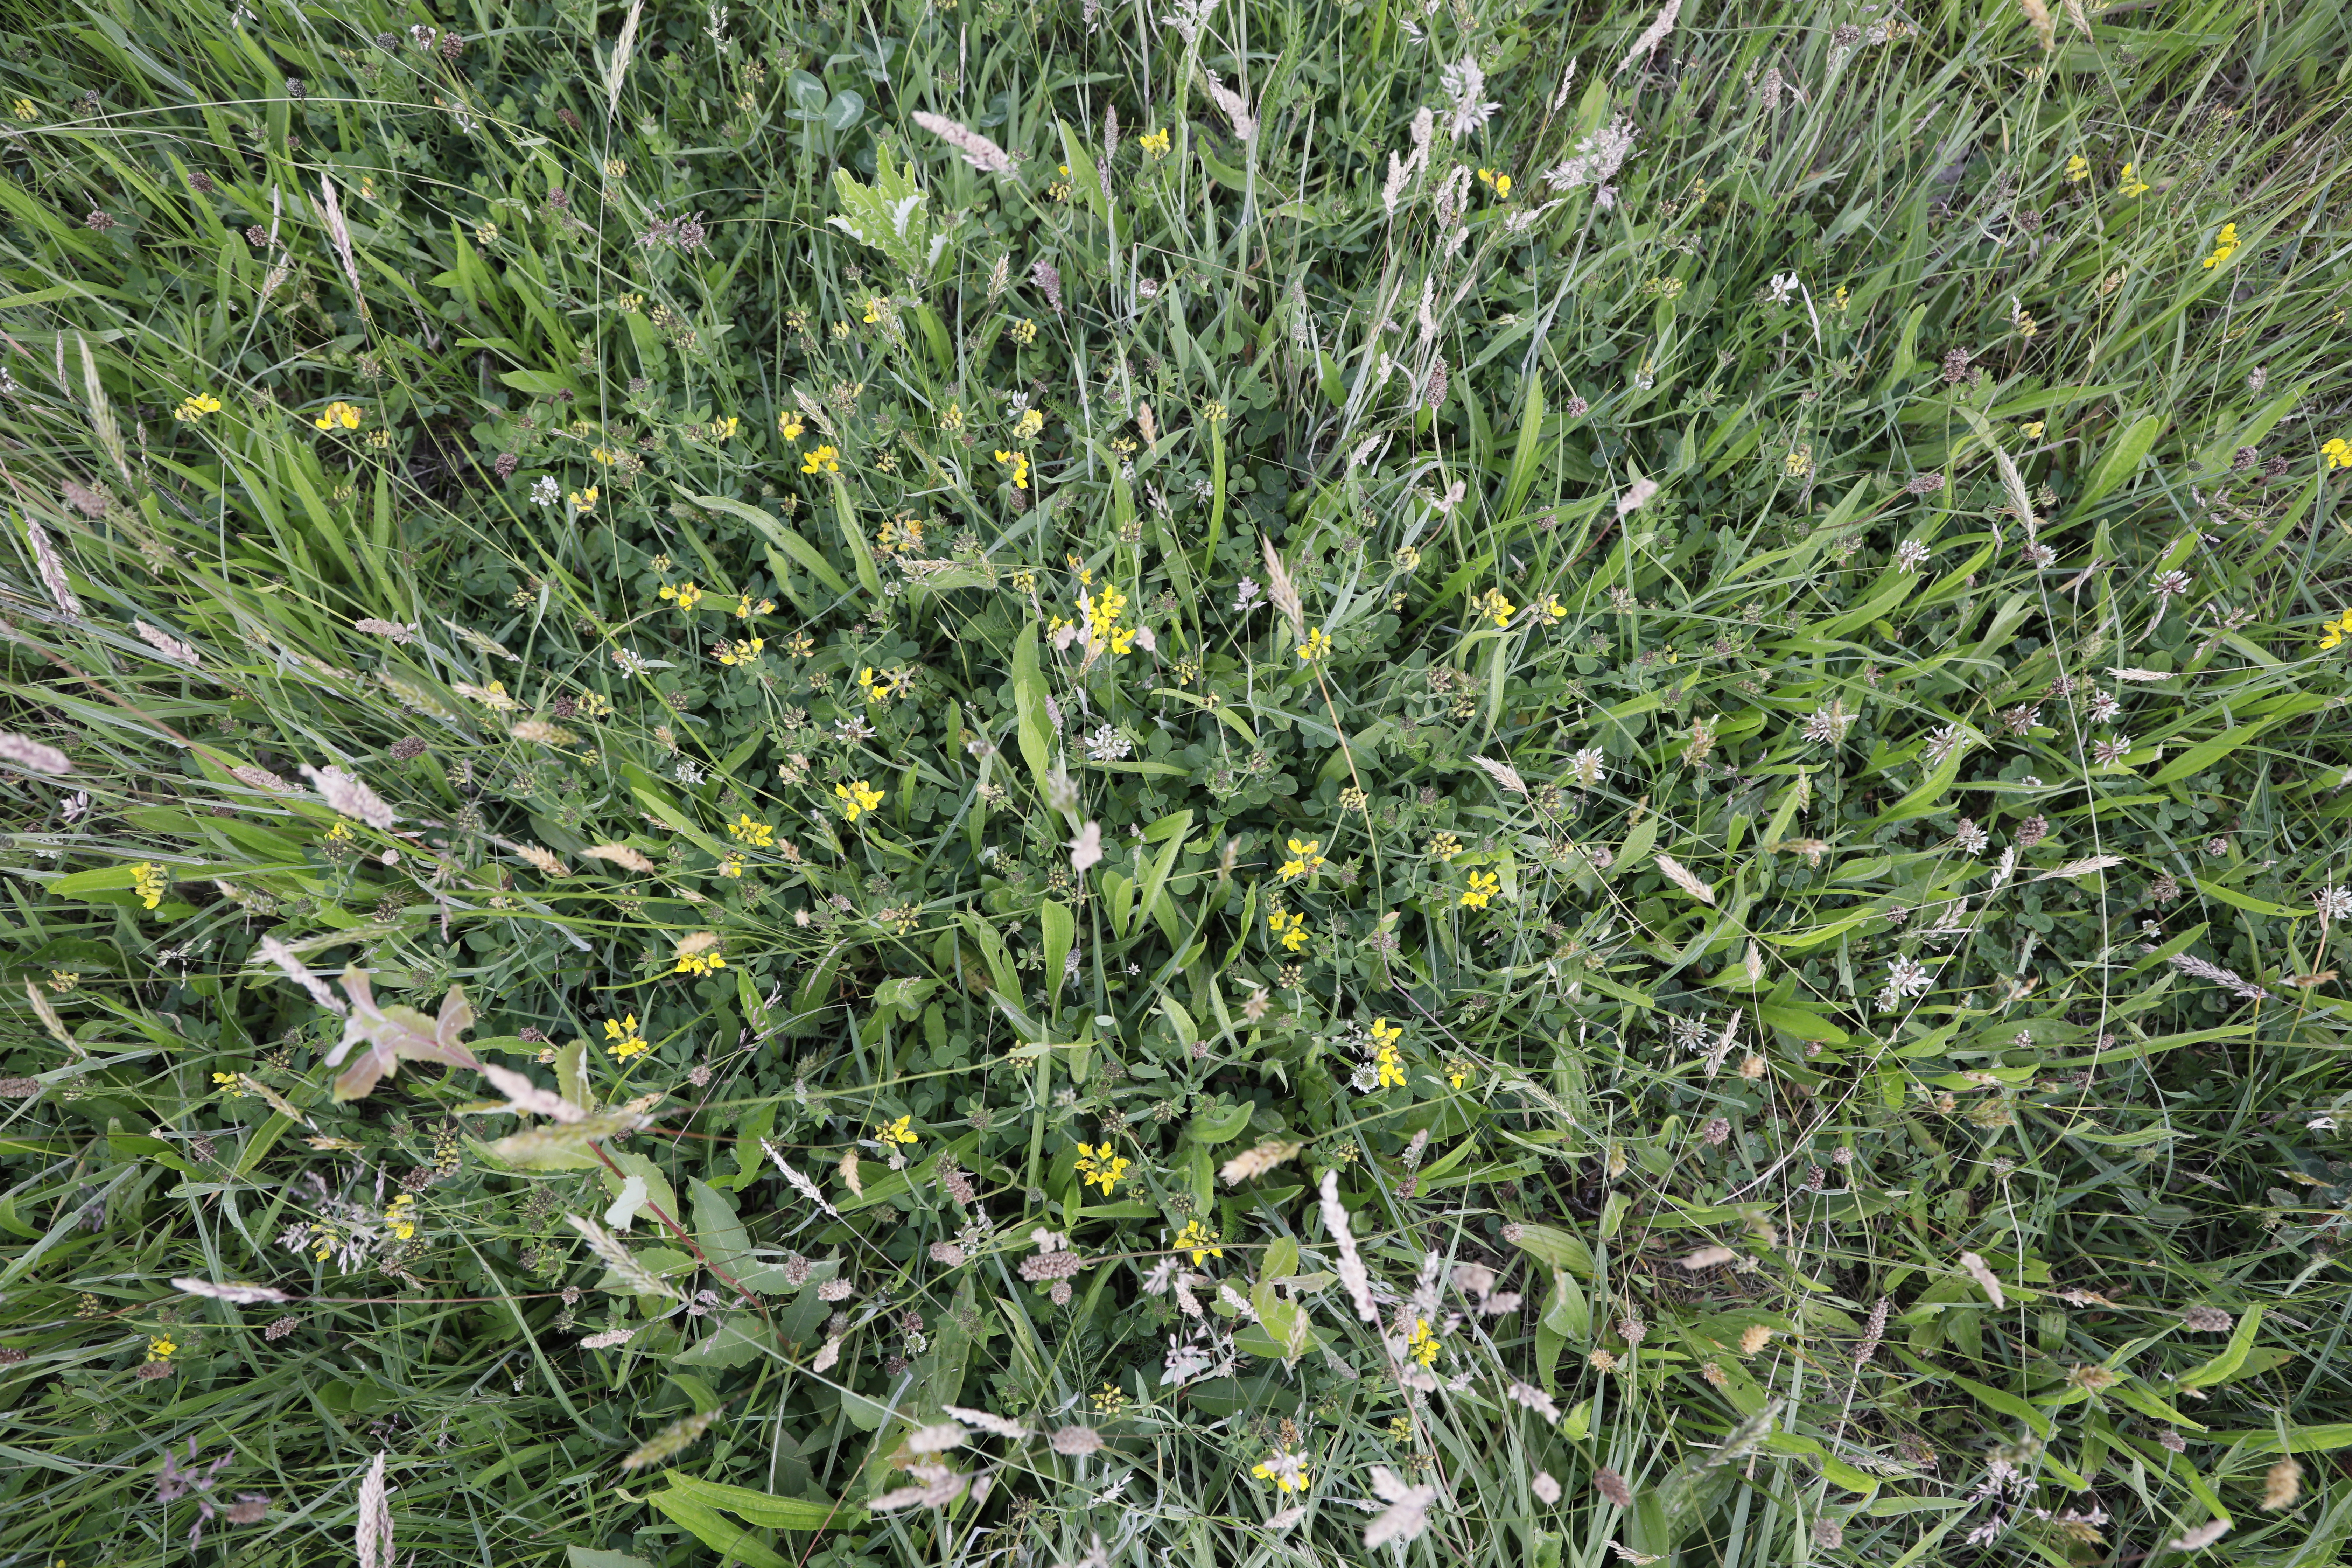
Plant species: Lotus corniculatus , Trifolium repens, Plantago lanceolata